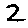
Label: 2